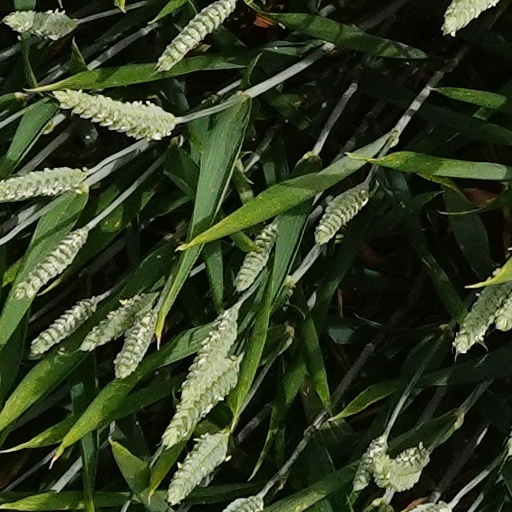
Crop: wheat